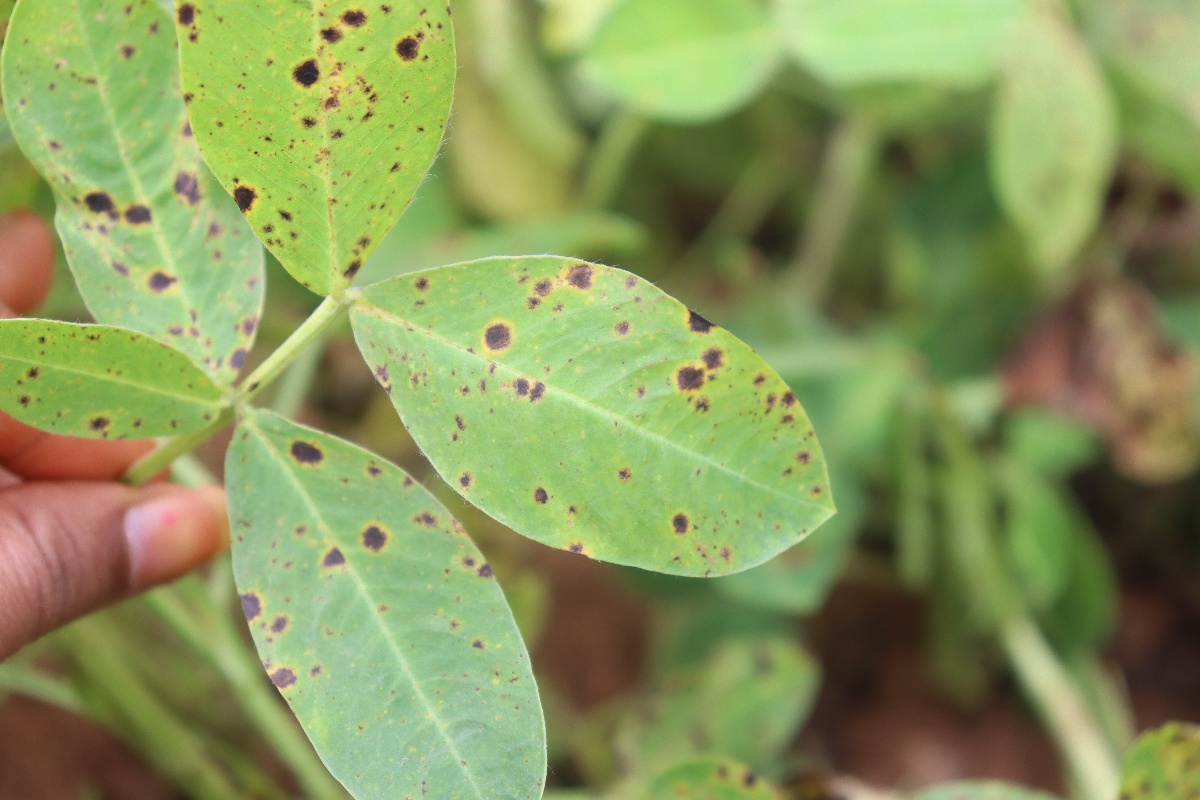
Label: late leaf spot